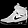
Label: Sneaker